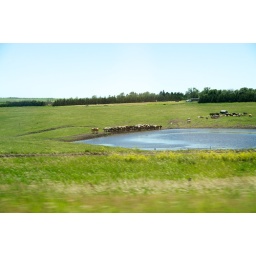
A patch of green and water in the middle of South Dakota.